Butifarra Soledeñas

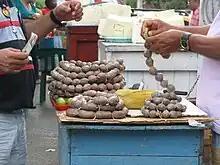
Barranquilla butifarras

Butifarra Soledeña (sausage of Soledad, Atlántico) is a type of botifarra that has developed into a regional specialty in Colombian cuisine. It is made from ground beef and pork with seasoning and spices. The meat is cut into pieces and boiled. The mixture is encased in intestine and tied off with string into sections. The lengths are boiled. Butifarras Soledeñas are hawked in the street by vendors calling out "buti, buti, buti" while drumming on the metal containers from which they are sold. Butifarras Soledeñas are often offered with fresh squeezed lime juice.